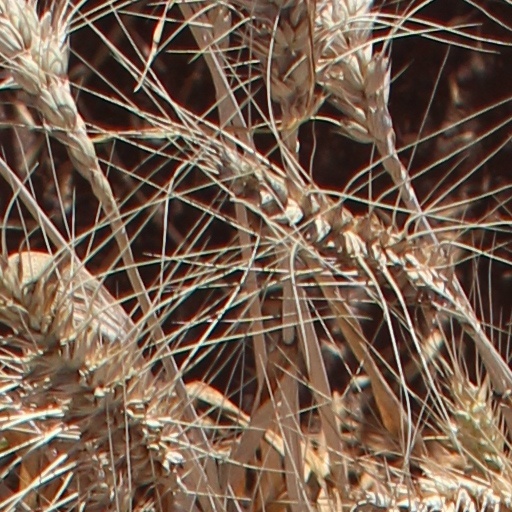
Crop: wheat